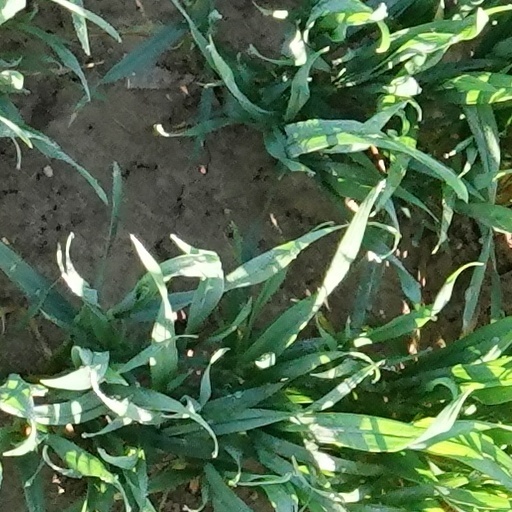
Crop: wheat